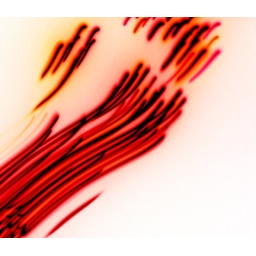
inverted phone toss over the glowing pavement near London bridge